Trois Mélodies (Satie)

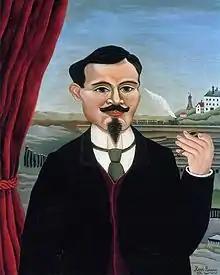
Léon-Paul Fargue

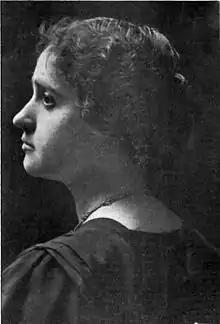
Jane Bathori

The drollery of the "Trois Mélodies" would appear to link it with Satie's humoristic or "fantaisiste" compositions of the 1910s. But in this song cycle, apart from the "genre Gounod" reference, he refrained from using the witty playing directions and extramusical commentary that helped define the public perception of his music in the pre-World War I era. He had apparently grown weary of the formula. Satie would revert to it only once more, for his spoof of 18th-century piano music, the "Sonatine bureaucratique" (1917).